Caterina Davinio

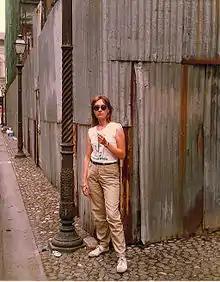
Caterina Davinio in Bologna in 1981.

Net-poetry project "Karenina it" (1998) was the first art-poetry-communication project presented on the web in an Italian context; the website was not a simple cultural on-line journal, but a "space of aggregation", which hosted an ongoing discourse, involving emerging and established experimental artists, critics, and visual poets. The communication aspect was treated as an artistic medium that goes beyond the contents or the quality of the words: borders among art, critic, and communication, in Davinio's own concept, were cancelled. The flow of words and information became art in itself, transcending the necessity to view art in traditional terms of form.